Eldorado, Illinois

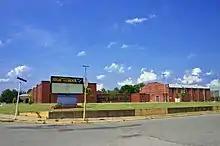
Eldorado High School

As of the beginning of the 2018–2019 school year, there were 1,157 students (Pre-K-12) enrolled in Eldorado Community Unit #4 schools (Elementary 598, Middle School 243, High School 351) The middle school and high schools were rated "commendable schools" on the 2018 Illinois School Report Card.